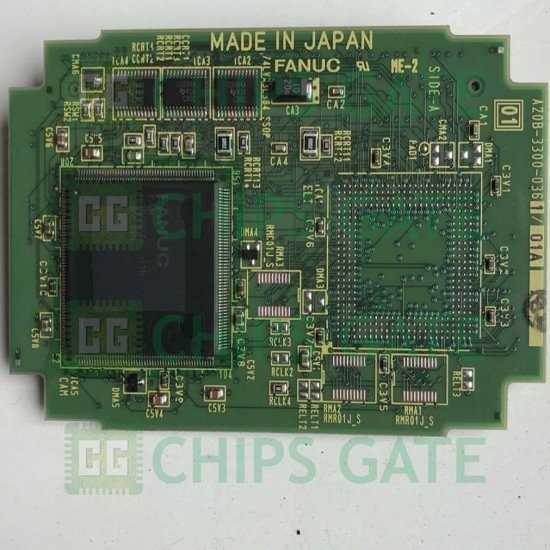
A20B-3300-0361
Brand: Fanuc
Category: Electronics > Circuit Boards & Components